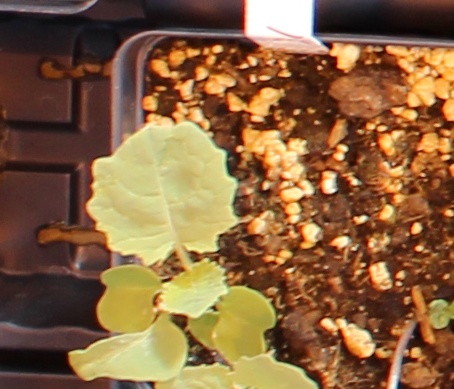
Label: Canola